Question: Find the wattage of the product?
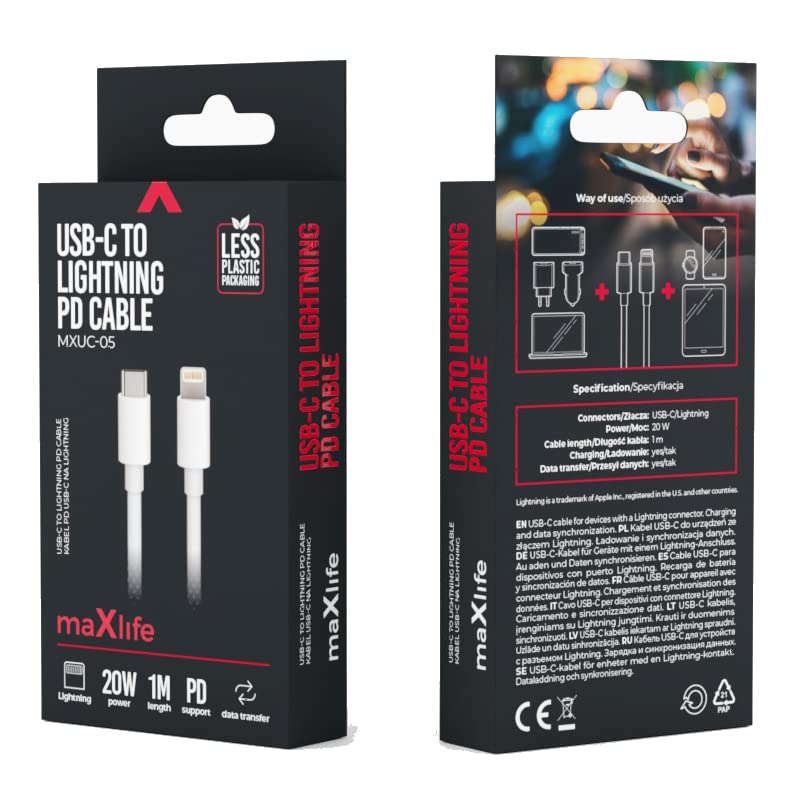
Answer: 20.0 watt